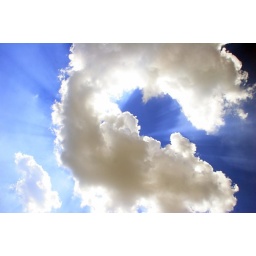
IMG_4692_Clarens - Clouds surrounded by sunrays and deep blue sky